Dorian's Divorce

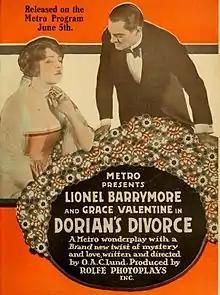
Lobby poster

Dorian's Divorce is a 1916 American silent drama film directed by O. A. C. Lund and starring Lionel Barrymore and Grace Valentine. B. A. Rolfe produced for distribution through Metro Pictures.